Friedrich Gotschalk

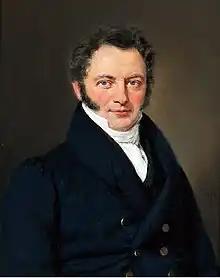
Friedrich Gotschalk (1786–1869)

Gotschalk was born on 10 July 1786 in Gevelsberg, Arnsberg, North Rhine-Westphalia. His parents were Peter Daniel Gotschalk and Christina Dorothea Gotschalk. His grandson Frederik Gotschalk mentions in his memoirs ("Ungdomserindringer", 1917) that his grandfather fled to Altona to escape military service in Napoleon's army. He would later continue to Copenhagen where he settled on a permanent basis.